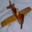
Label: airplane